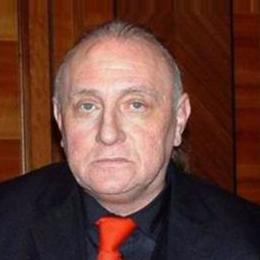
Age: 56